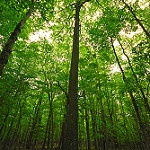
Scene: Outdoor